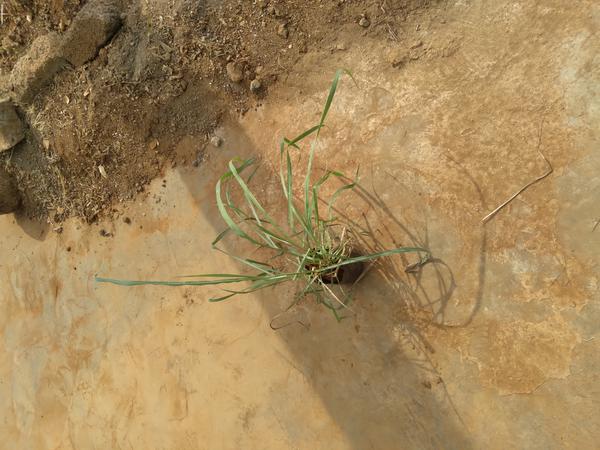
Plant: Lemon_grass